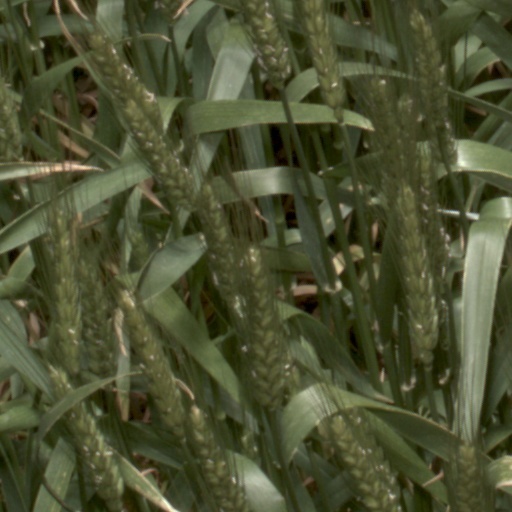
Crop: wheat